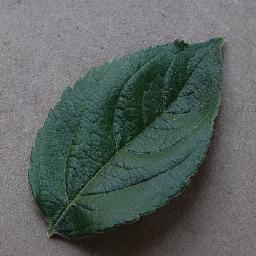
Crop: apple
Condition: healthy